Annilese Miskimmon

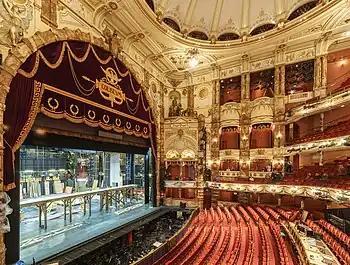
Interior of the London Coliseum, base of the English National Opera, where Miskimmon is artistic director (from 2020)

In October 2019, Miskimmon was appointed artistic director of the English National Opera (ENO), succeeding Daniel Kramer; at the time "Gramophone" described her as the only woman to lead an important opera company in Britain. She took up the post in May 2020 during coronavirus lockdown, and in September 2020, led innovative "Drive and Live" ENO performances of Puccini's "La Bohème" in the car park of Alexandra Palace, London, in England's first drive-in opera performance.